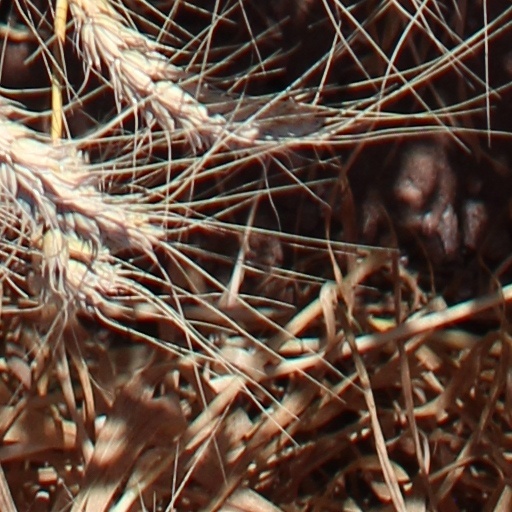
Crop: wheat